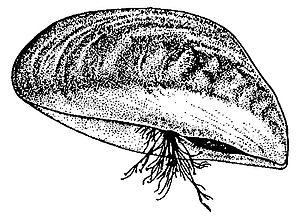
Le byssus est un ensemble de fibres sécrétées par certains mollusques bivalves et qui leur permet d'adhérer au substrat. Ces fibres sont produites par une glande dite glande byssogène.